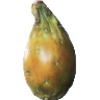
Label: cactus_fruit